Samuel

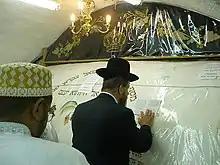
Tomb of Samuel

Samuel is described in the biblical narrative as being buried in Ramah. According to tradition, this burial place has been identified with Samuel's tomb in the West Bank village of Nabi Samwil.